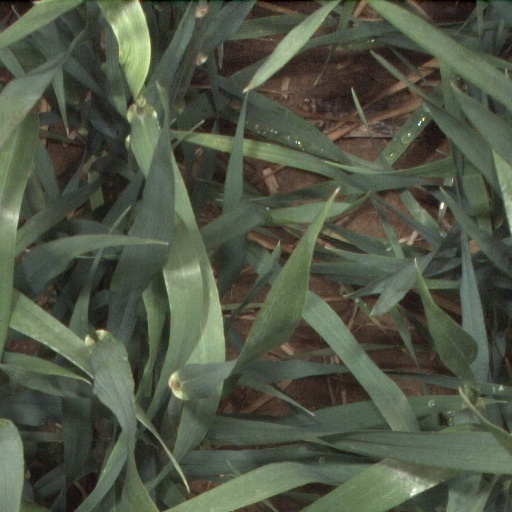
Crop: wheat